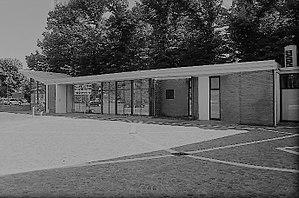
Gualtiero Galmanini est un architecte et designer industriel qui a participé au renouveau du design italien d’après-guerre.